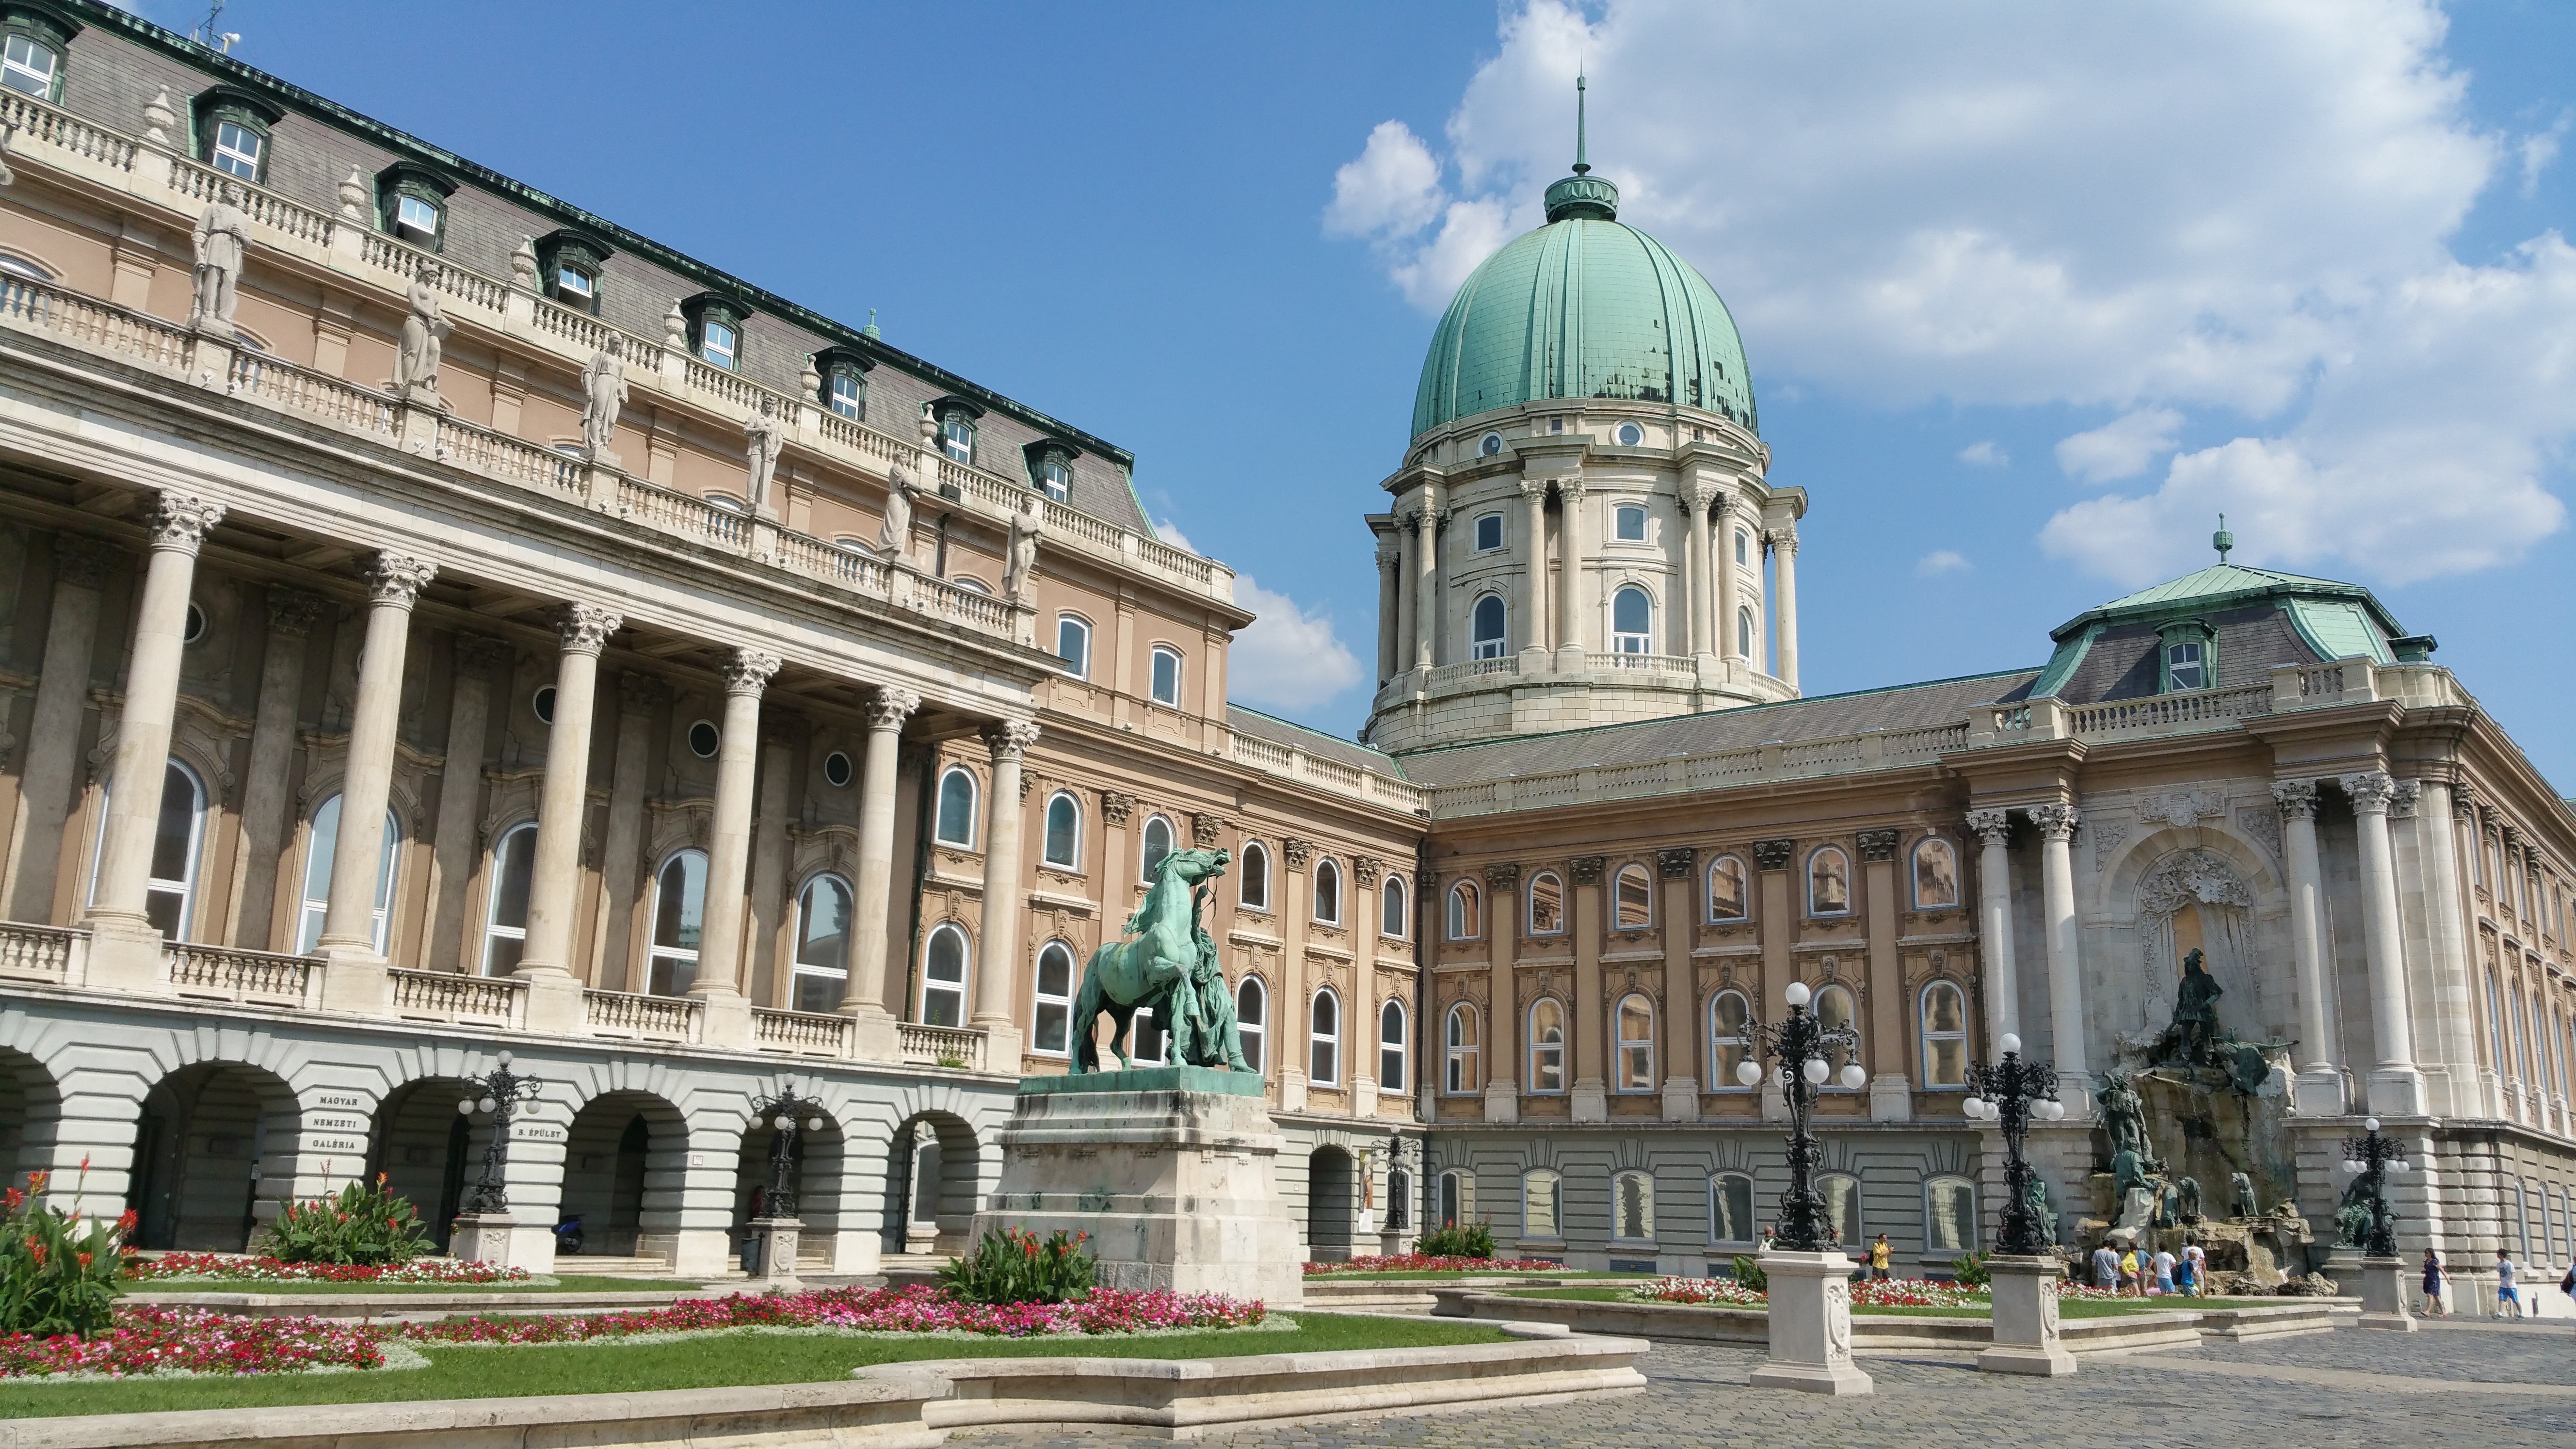
architecture, building, palace, city, river, monument, plaza, castle, landmark, facade, place of worship, danube, buda, budapest, synagogue, hungary, town square, basilica, estate, hungarian, classical architecture, buda castle, ancient roman architecture